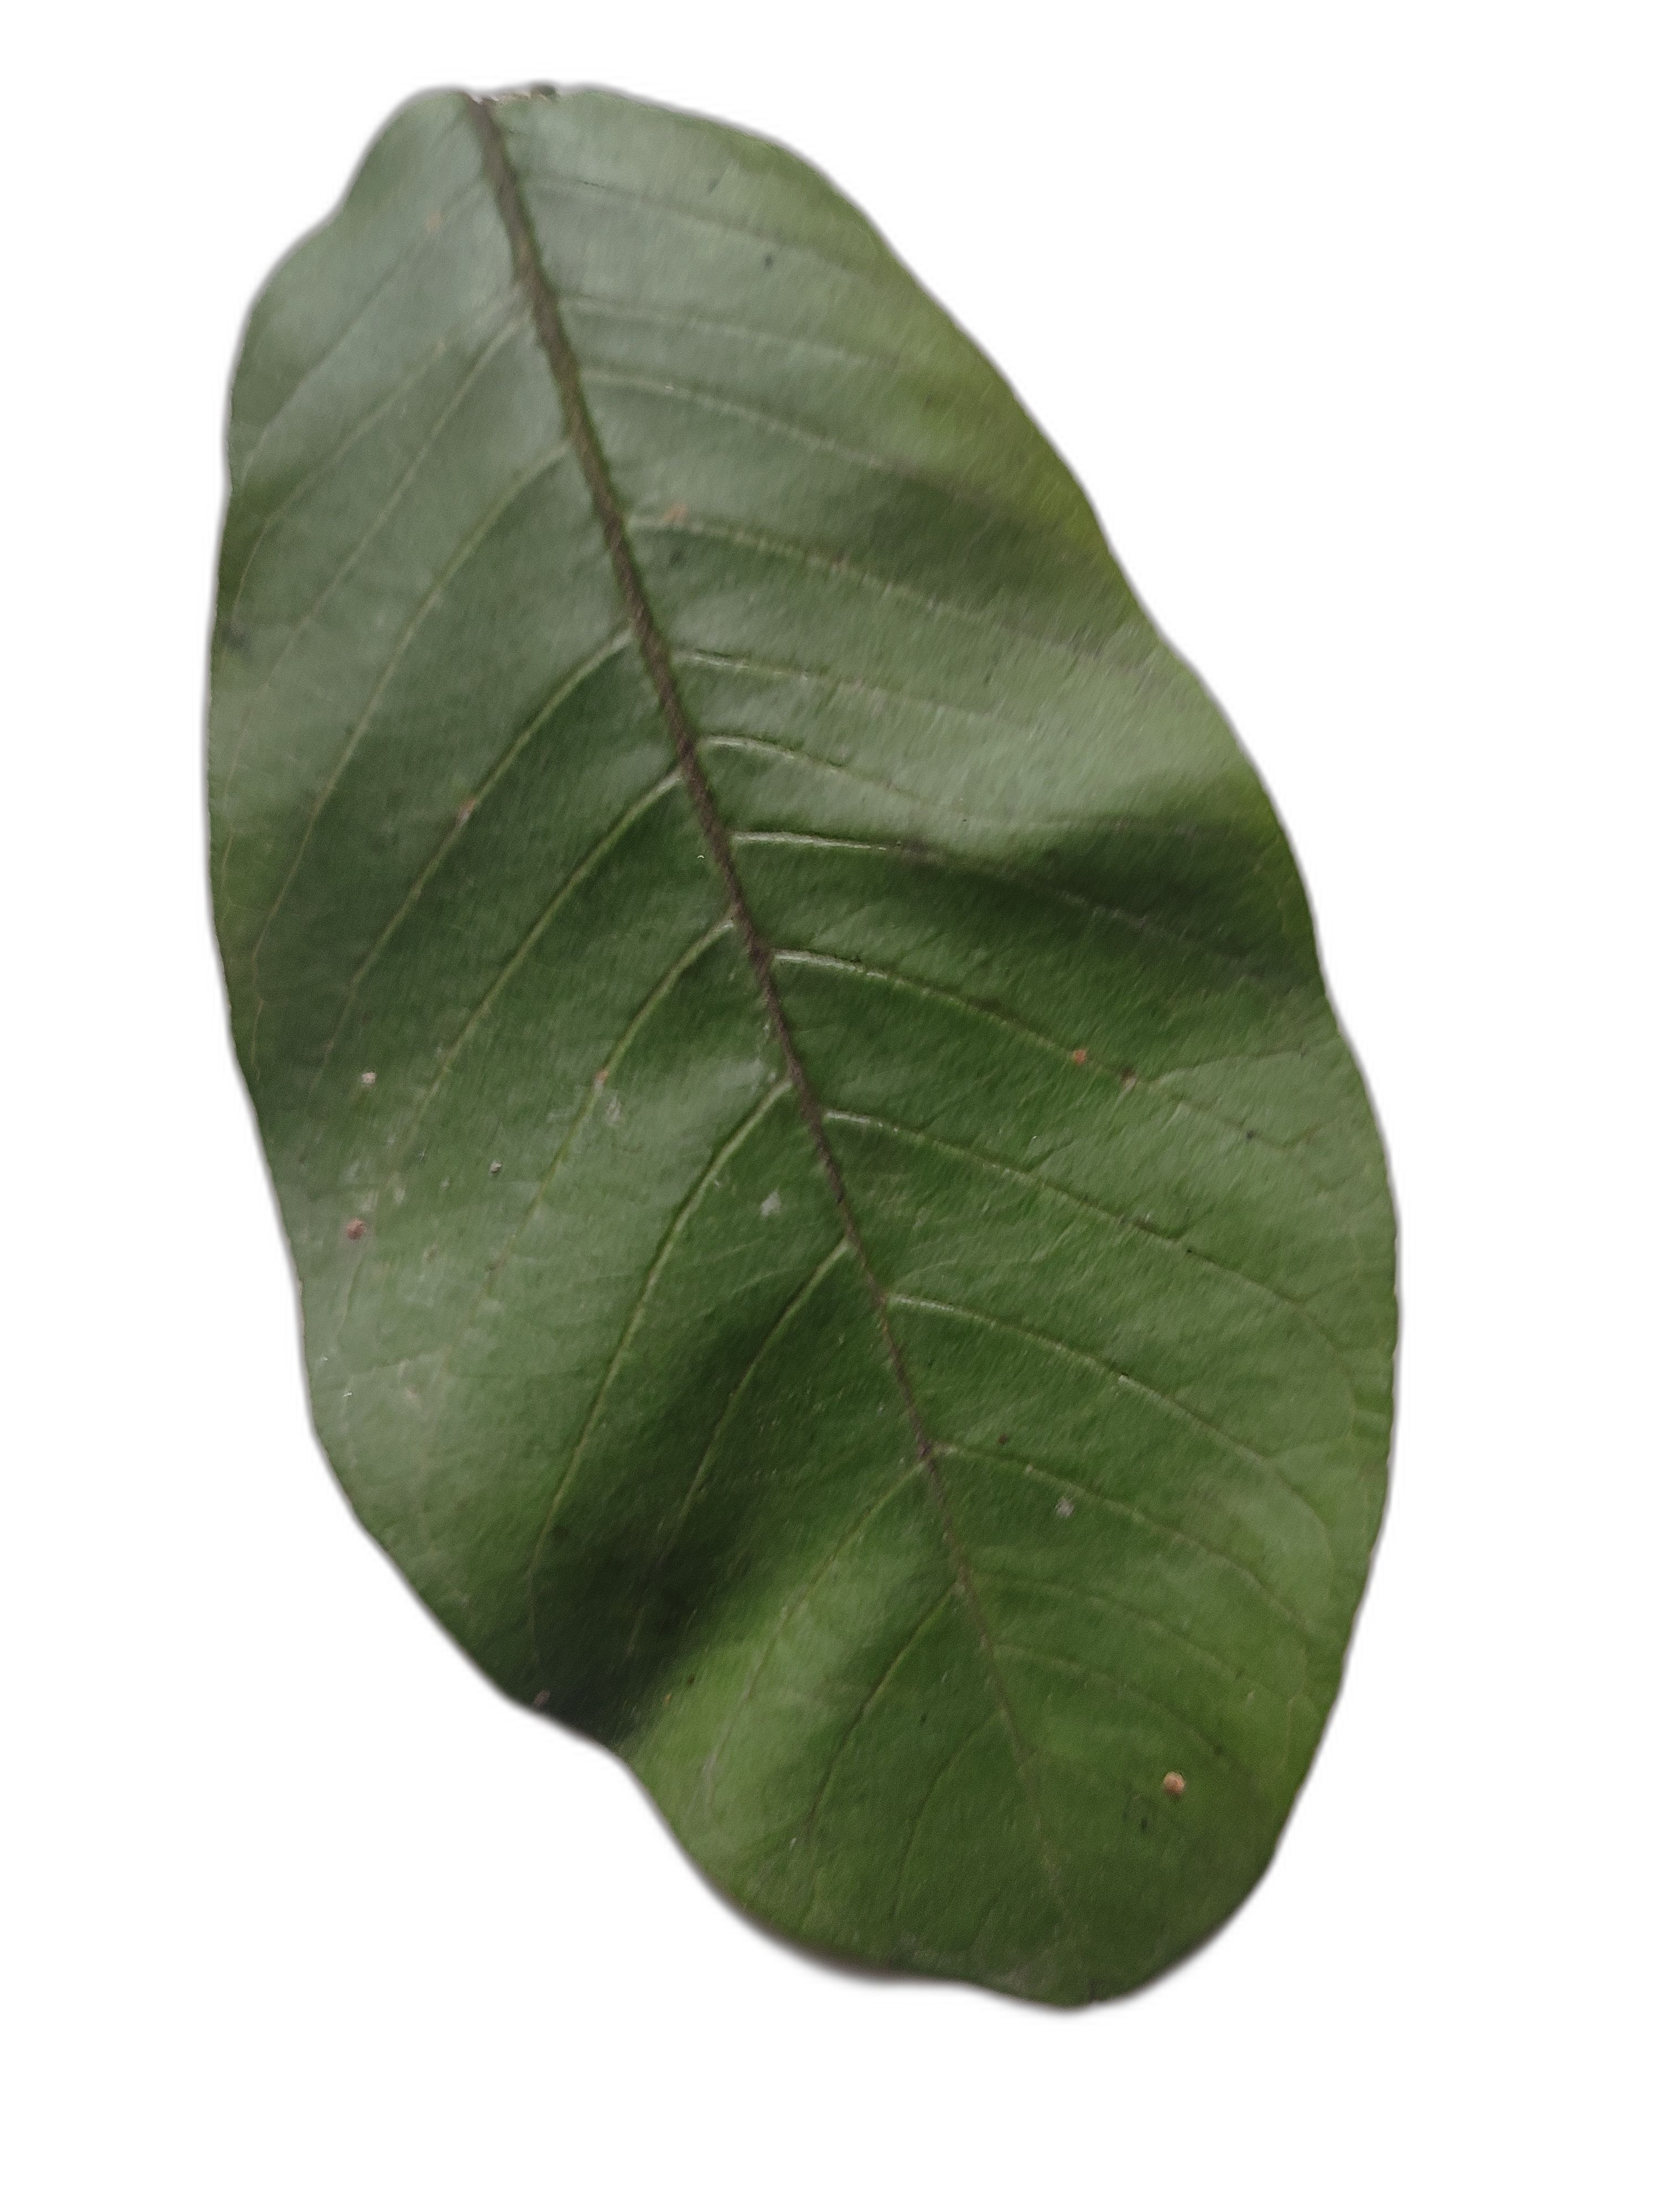
Plant part: leaf
Disease: Healthy